1st Experimental Guided Missiles Group

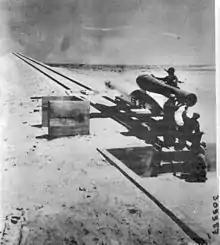
Postwar testing of the Republic-Ford JB-2 at Holloman Air Force Base, New Mexico

The 1st Experimental Guided Missiles Group is an inactive United States Air Force unit. It was last assigned to the Air Proving Ground Command and stationed at Eglin Air Force Base, Florida. It was inactivated on 22 July 1949.